Carlos Arango Vélez

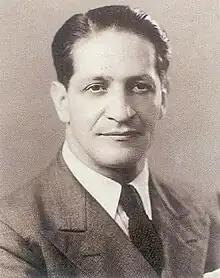
Jorge Eliécer Gaitán, head of the National Leftist Revolutionary Union, in the mid-1930s.

In 1933, Arango decided to separate himself from the official liberalism (of the Colombian Liberal Party), due to some political actions that compromised President Olaya with the conservatives. In response, he joined a leftist movement called the National Leftist Revolutionary Union (UNIR), founded, primarily, by the influential liberal lawyer Jorge Eliécer Gaitán.